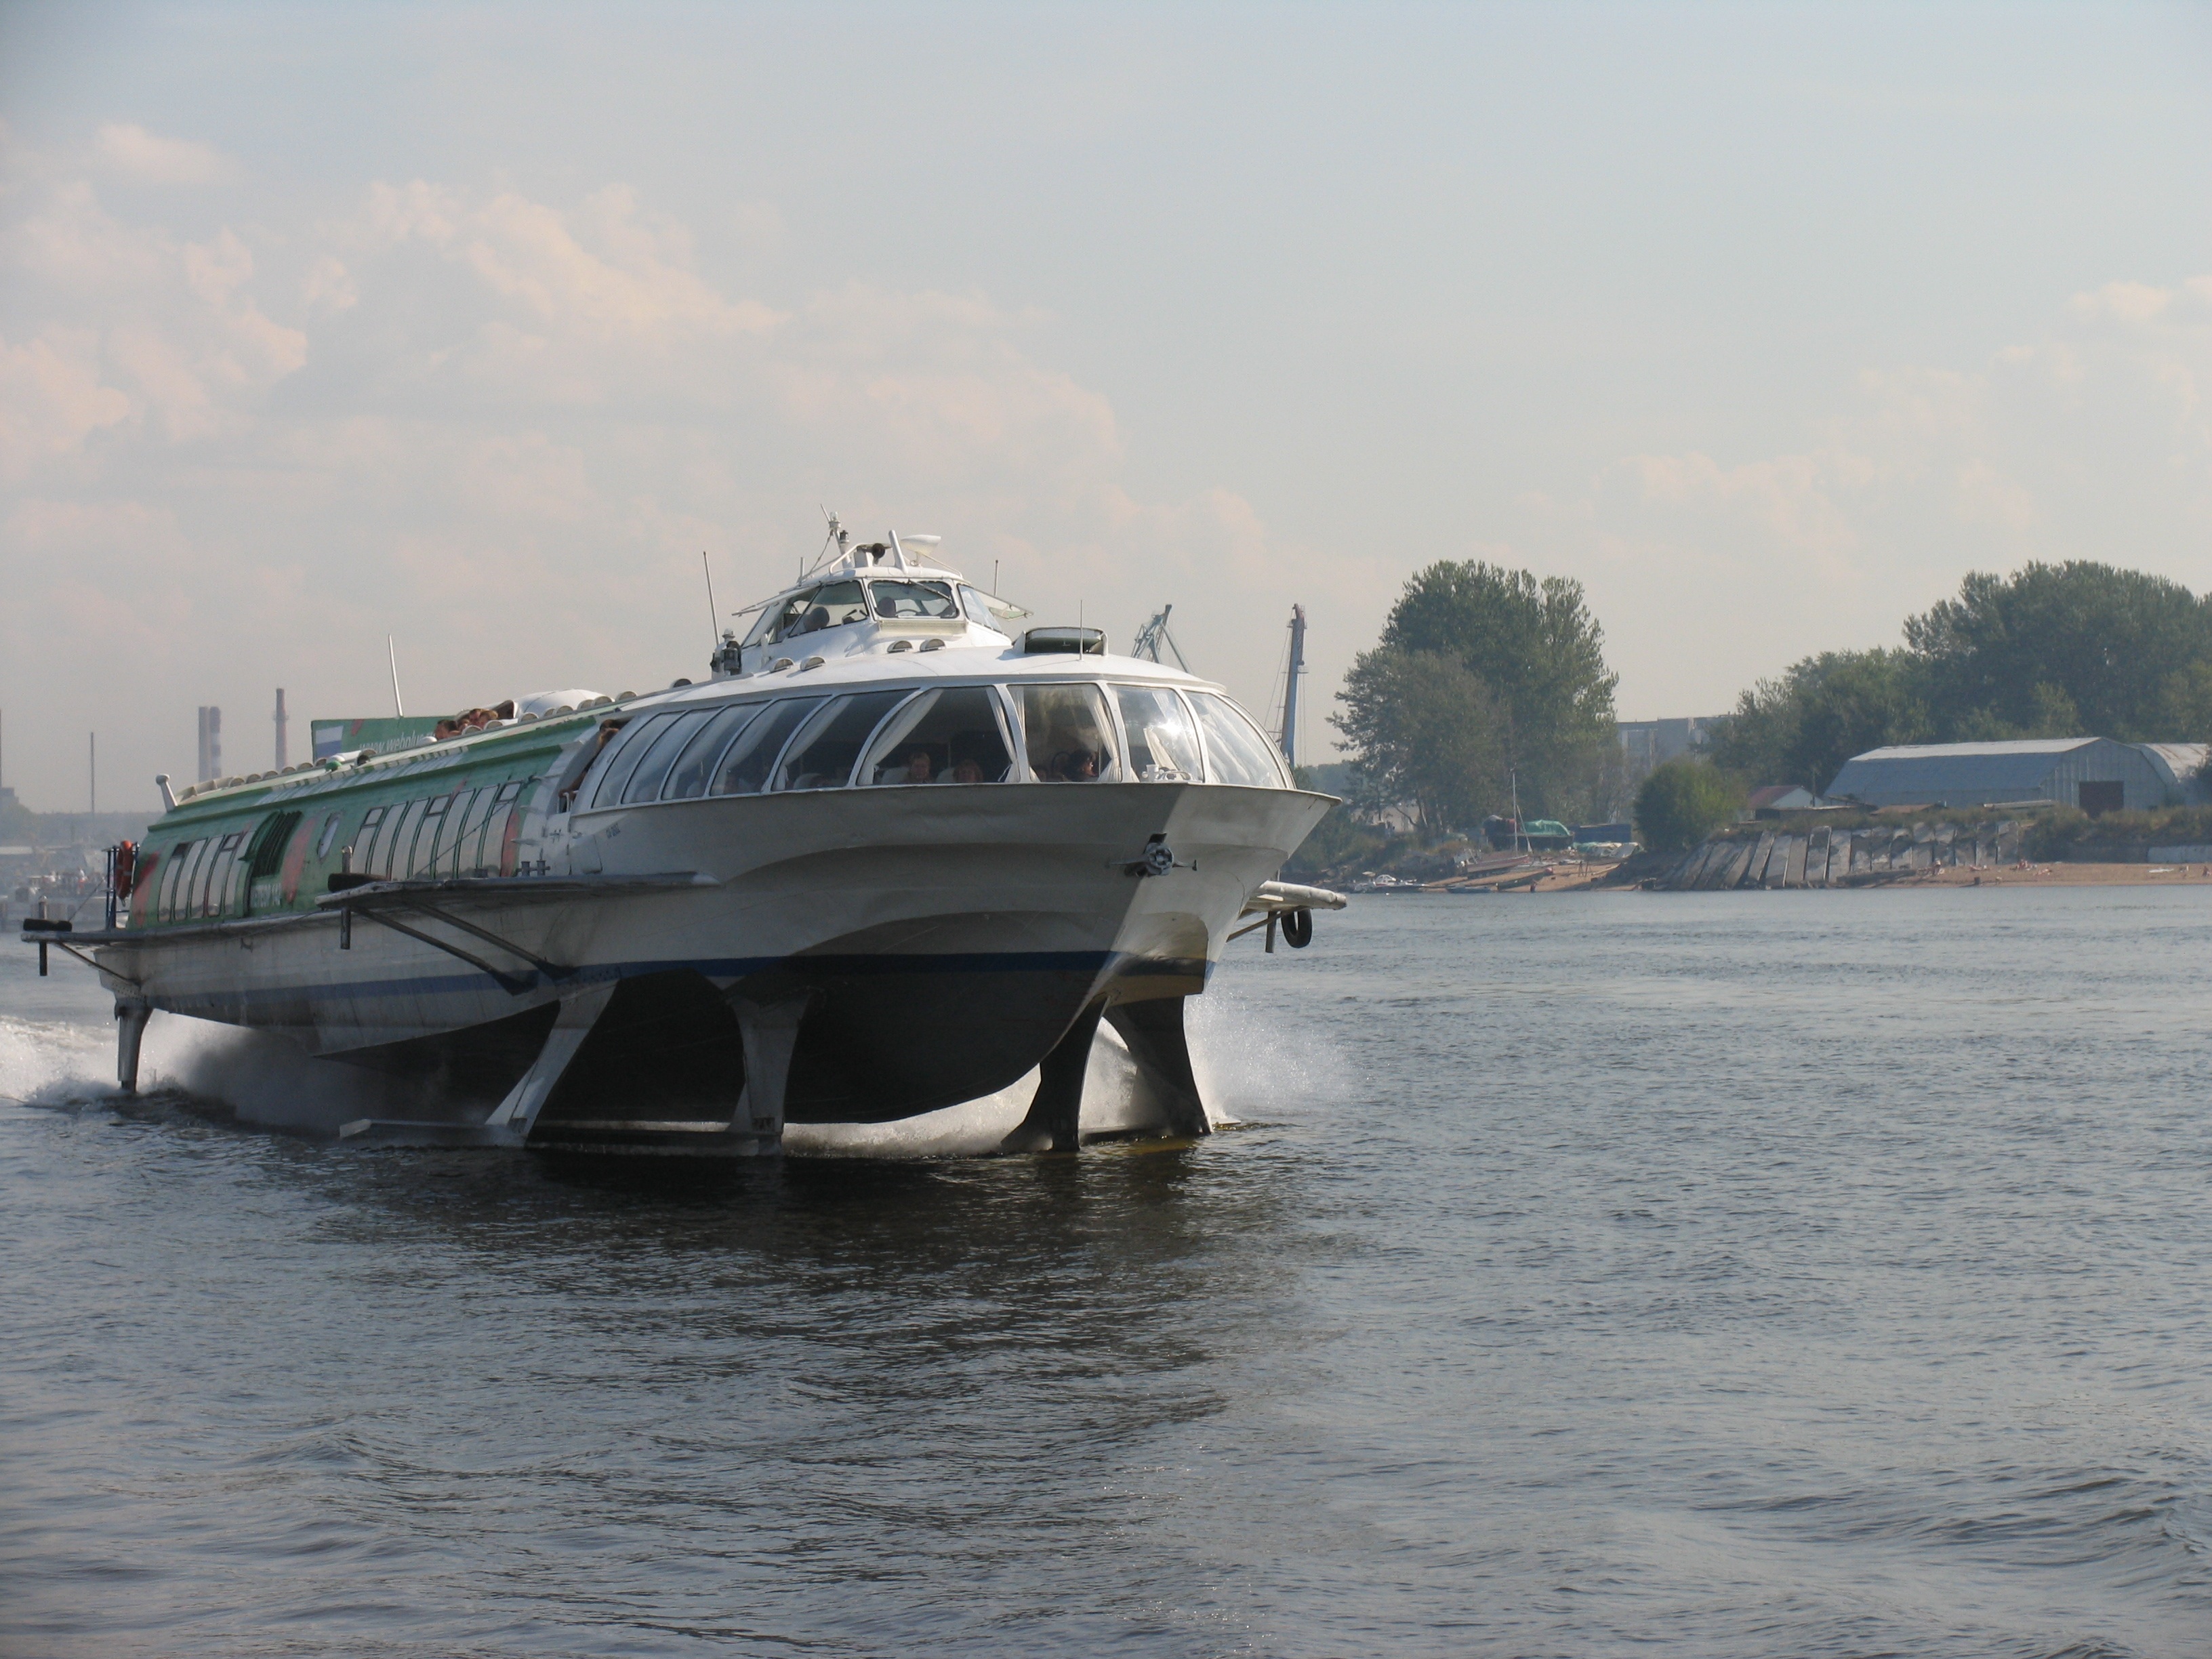
sea, water, boat, airplane, aircraft, transport, vehicle, aviation, meteor, rocket, motorboat, boating, watercraft, st petersburg russia, gulf of finland, atmosphere of earth